Honda CR series

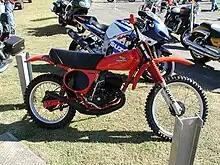
Honda CR125M Elsinore

Honda launched the CR125M in 1973, branded as the "20 Horsepower Feather". Offered at a low price of $749, it had a top speed of 60 mph and was equipped with a two-stroke air cooled motor. It was a very popular motorcycle, and it dominated motocross for a while.